Manhole cover

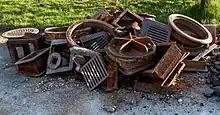
Scrapped manholes and covers of various shapes at a road work in Brastad, Sweden

The question of why manhole covers are typically round (in some countries) was made famous by Microsoft when they began asking it as a job-interview question. Originally meant as a psychological assessment of how one approaches a question with more than one correct answer, the problem has produced a number of alternative explanations, from the tautological ("Manhole covers are round because manholes are round") to the philosophical.